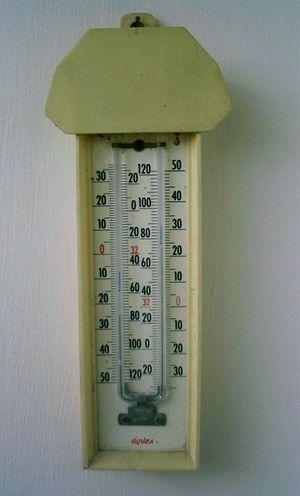
Le thermomètre à minimum et maximum est un thermomètre permettant de mesurer les températures maximales et minimales atteintes pendant un intervalle de temps donné. Il a été inventé par James Six en 1782, il est donc parfois appelé thermomètre de Six. C'est un instrument couramment utilisé pour les usages domestiques, mais également en météorologie et en horticulture.